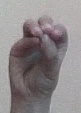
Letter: ha